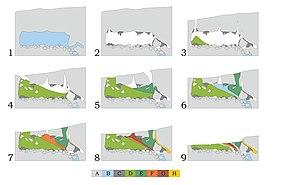
Swartkrans est un site préhistorique en grotte situé dans la province du Gauteng, au nord-ouest de Johannesbourg, près de Krugersdorp, en Afrique du Sud. Proche de Sterkfontein, il a également livré de nombreux vestiges fossiles, notamment des ossements de Paranthropes.